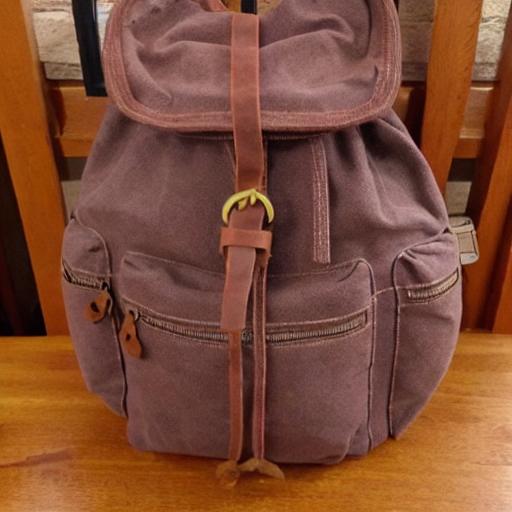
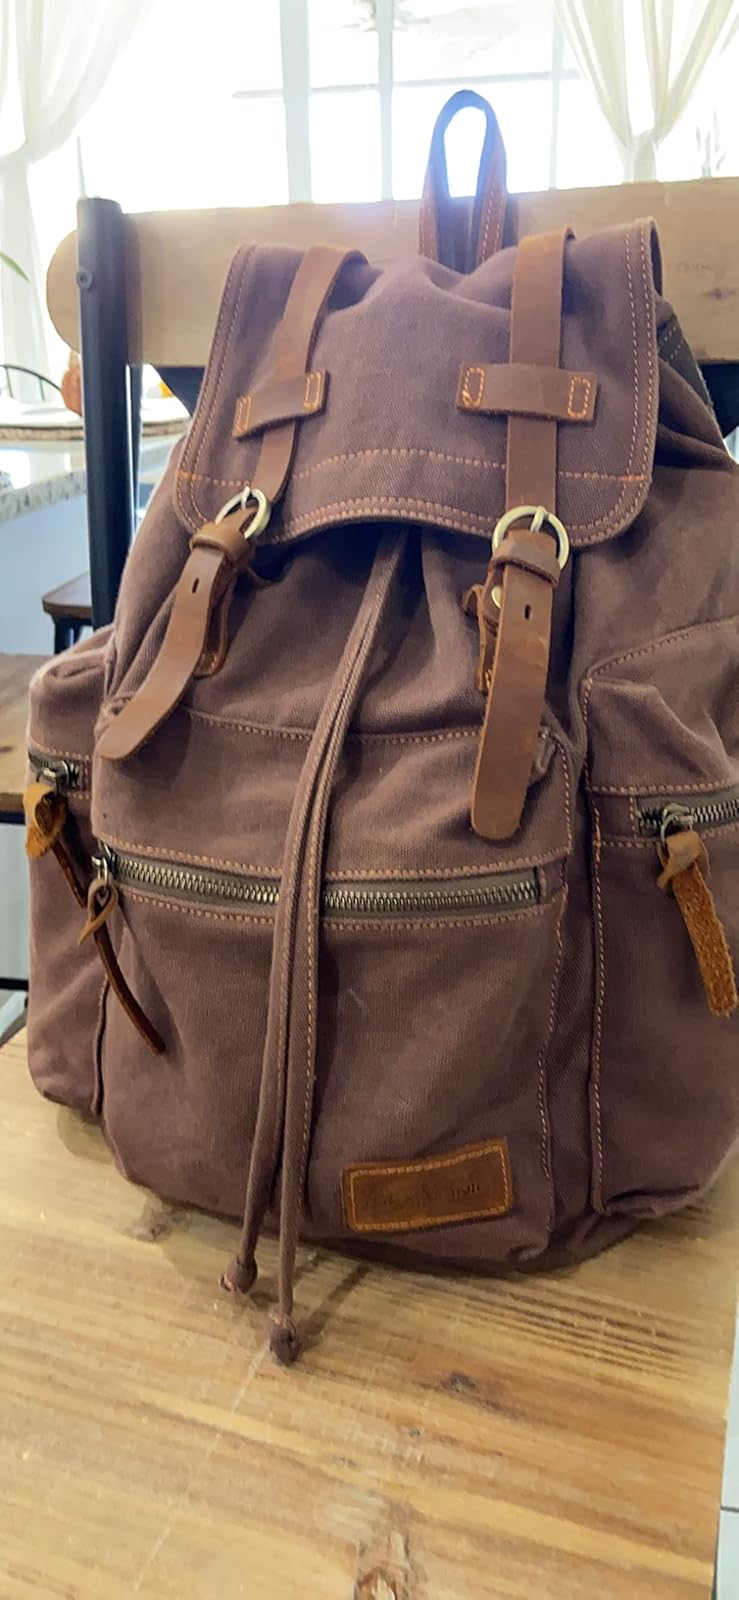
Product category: bag
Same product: no